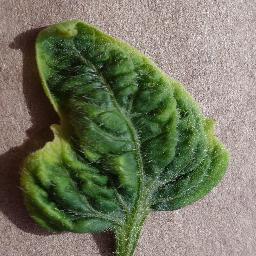
Label: Tomato___Tomato_Yellow_Leaf_Curl_Virus